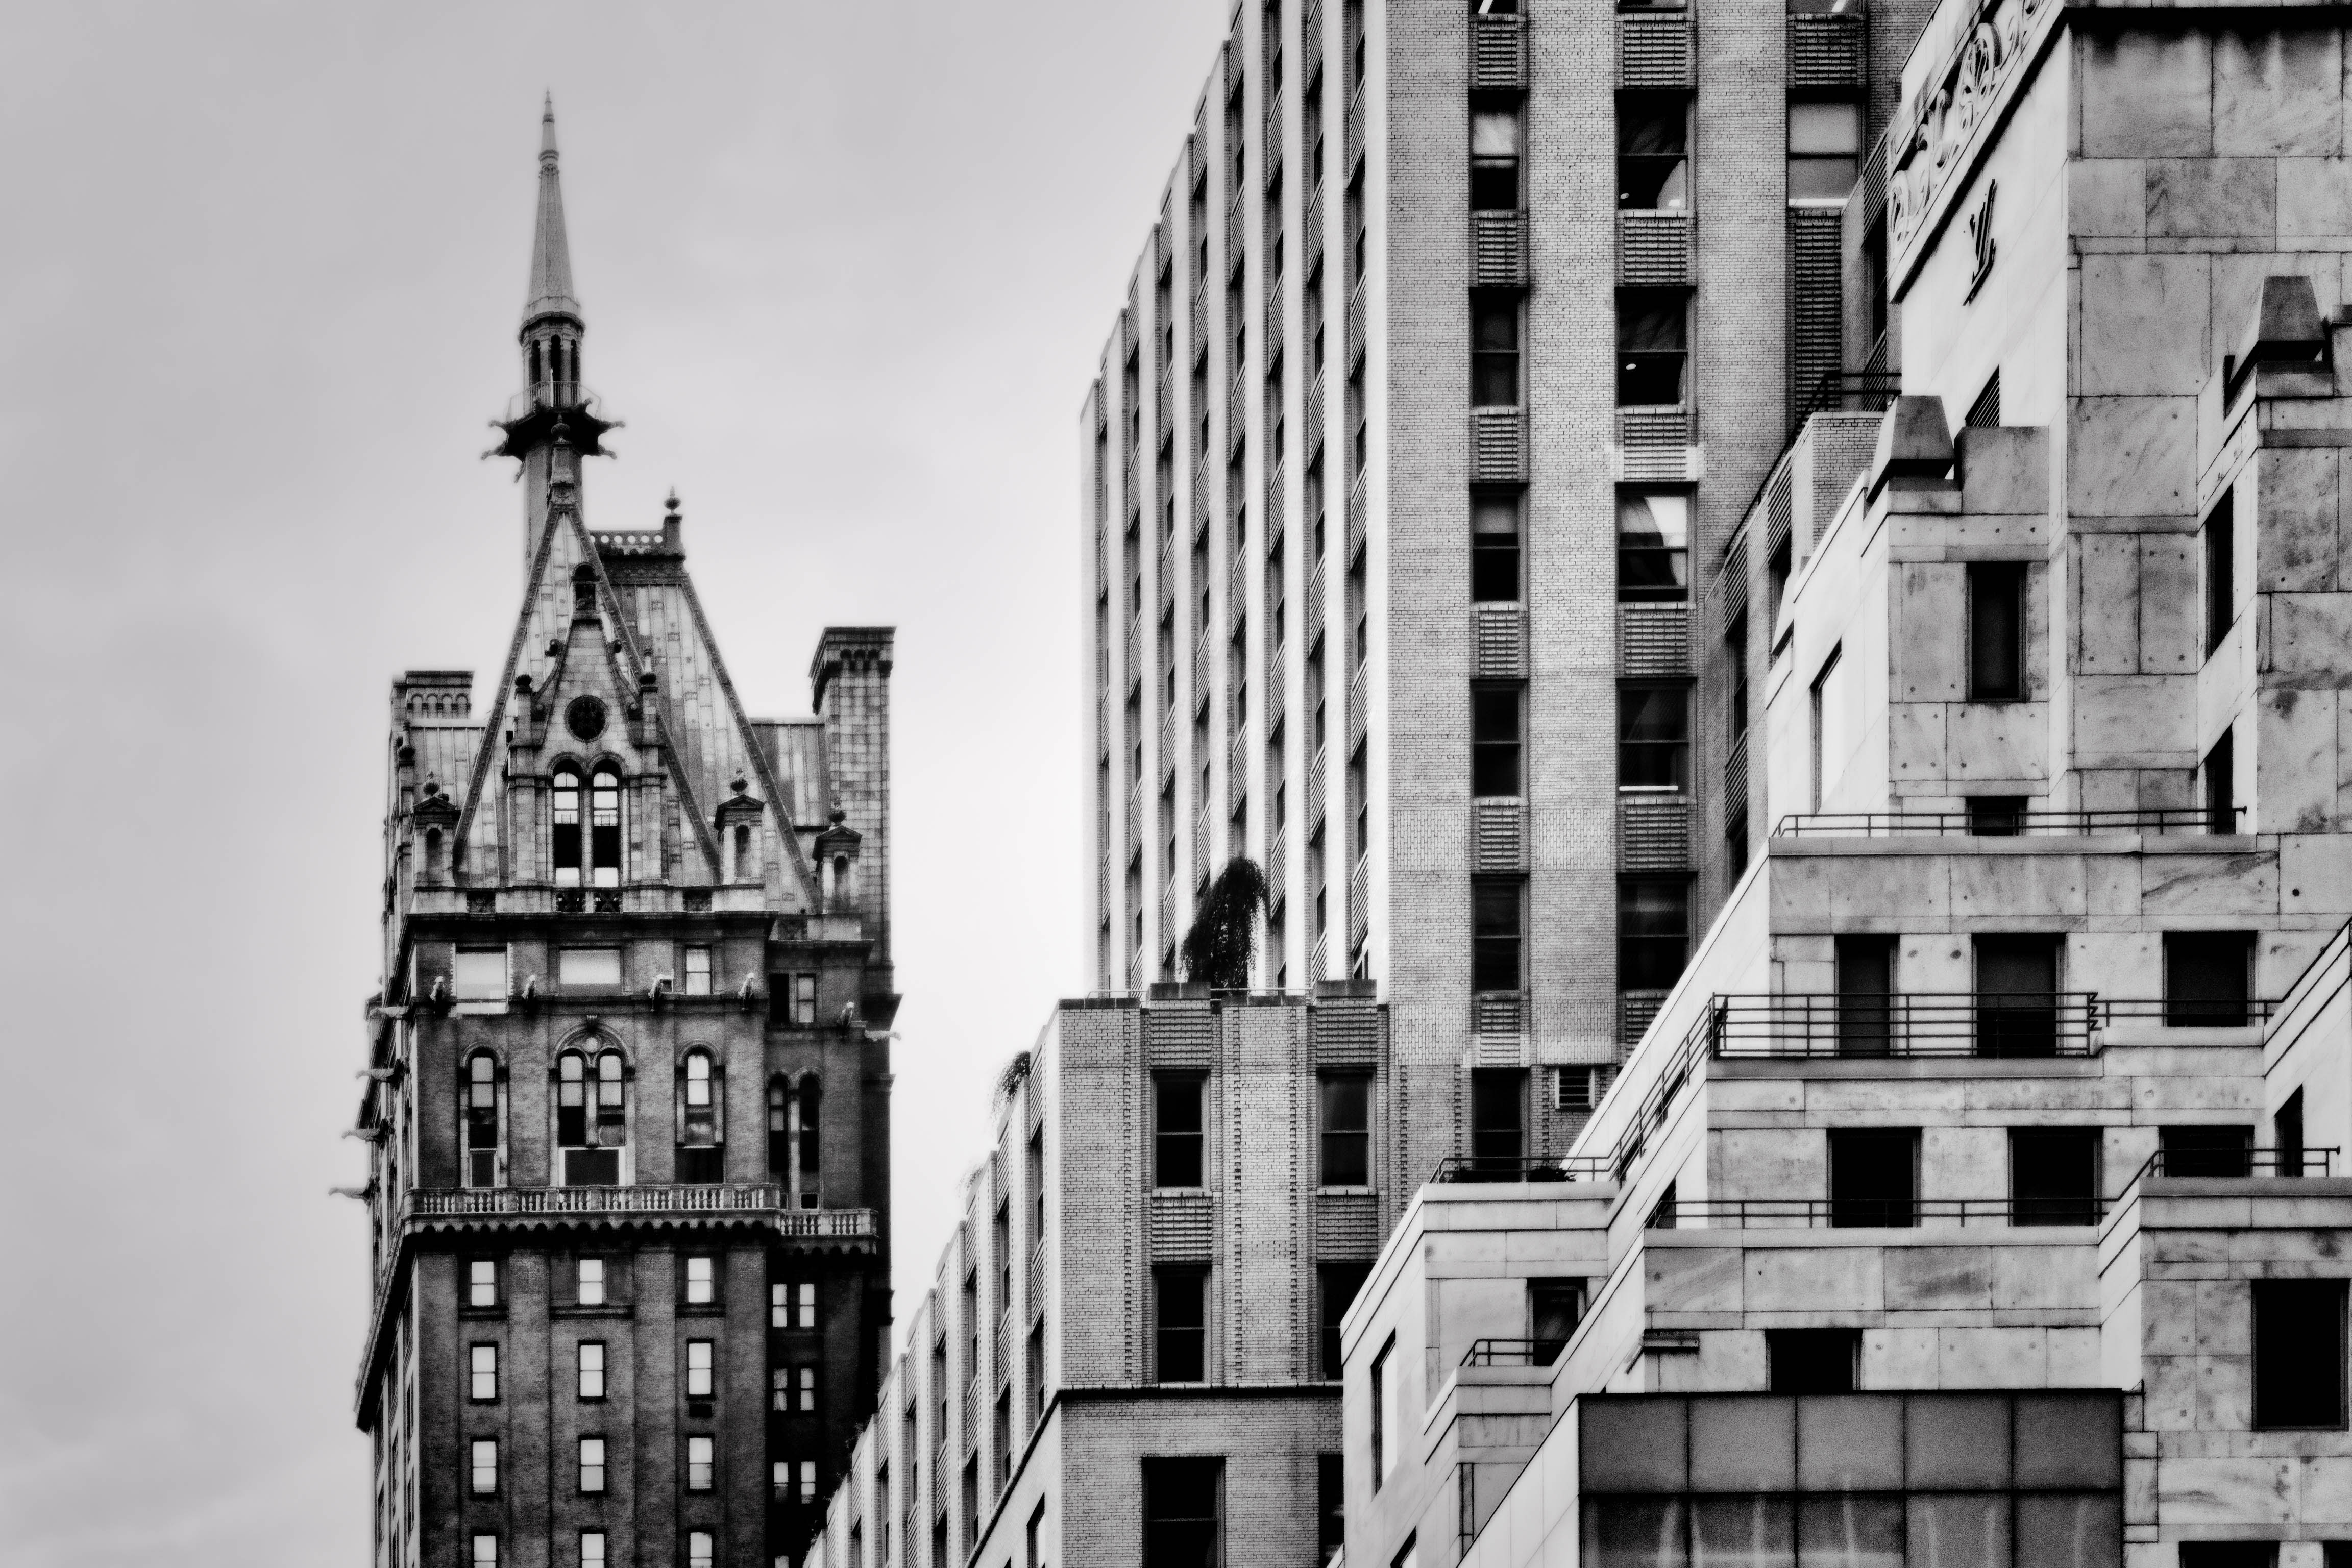
black and white, architecture, skyline, building, city, skyscraper, manhattan, cityscape, downtown, tower, landmark, facade, monochrome, tower block, newyork, symmetry, ny, shape, metropolis, urban area, monochrome photography, residential area, human settlement